Little–Parks effect

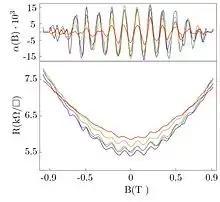
Typical Little–Parks oscillations for different temperatures

The challenge here is to separate Little–Parks oscillations from weak (anti-)localization, as in Altshuler et al. results, where authors observed the Aharonov–Bohm effect in a dirty metallic film.